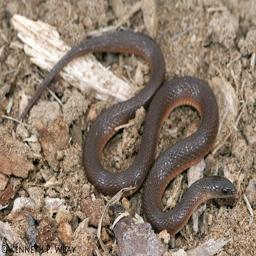
Animal: snakes